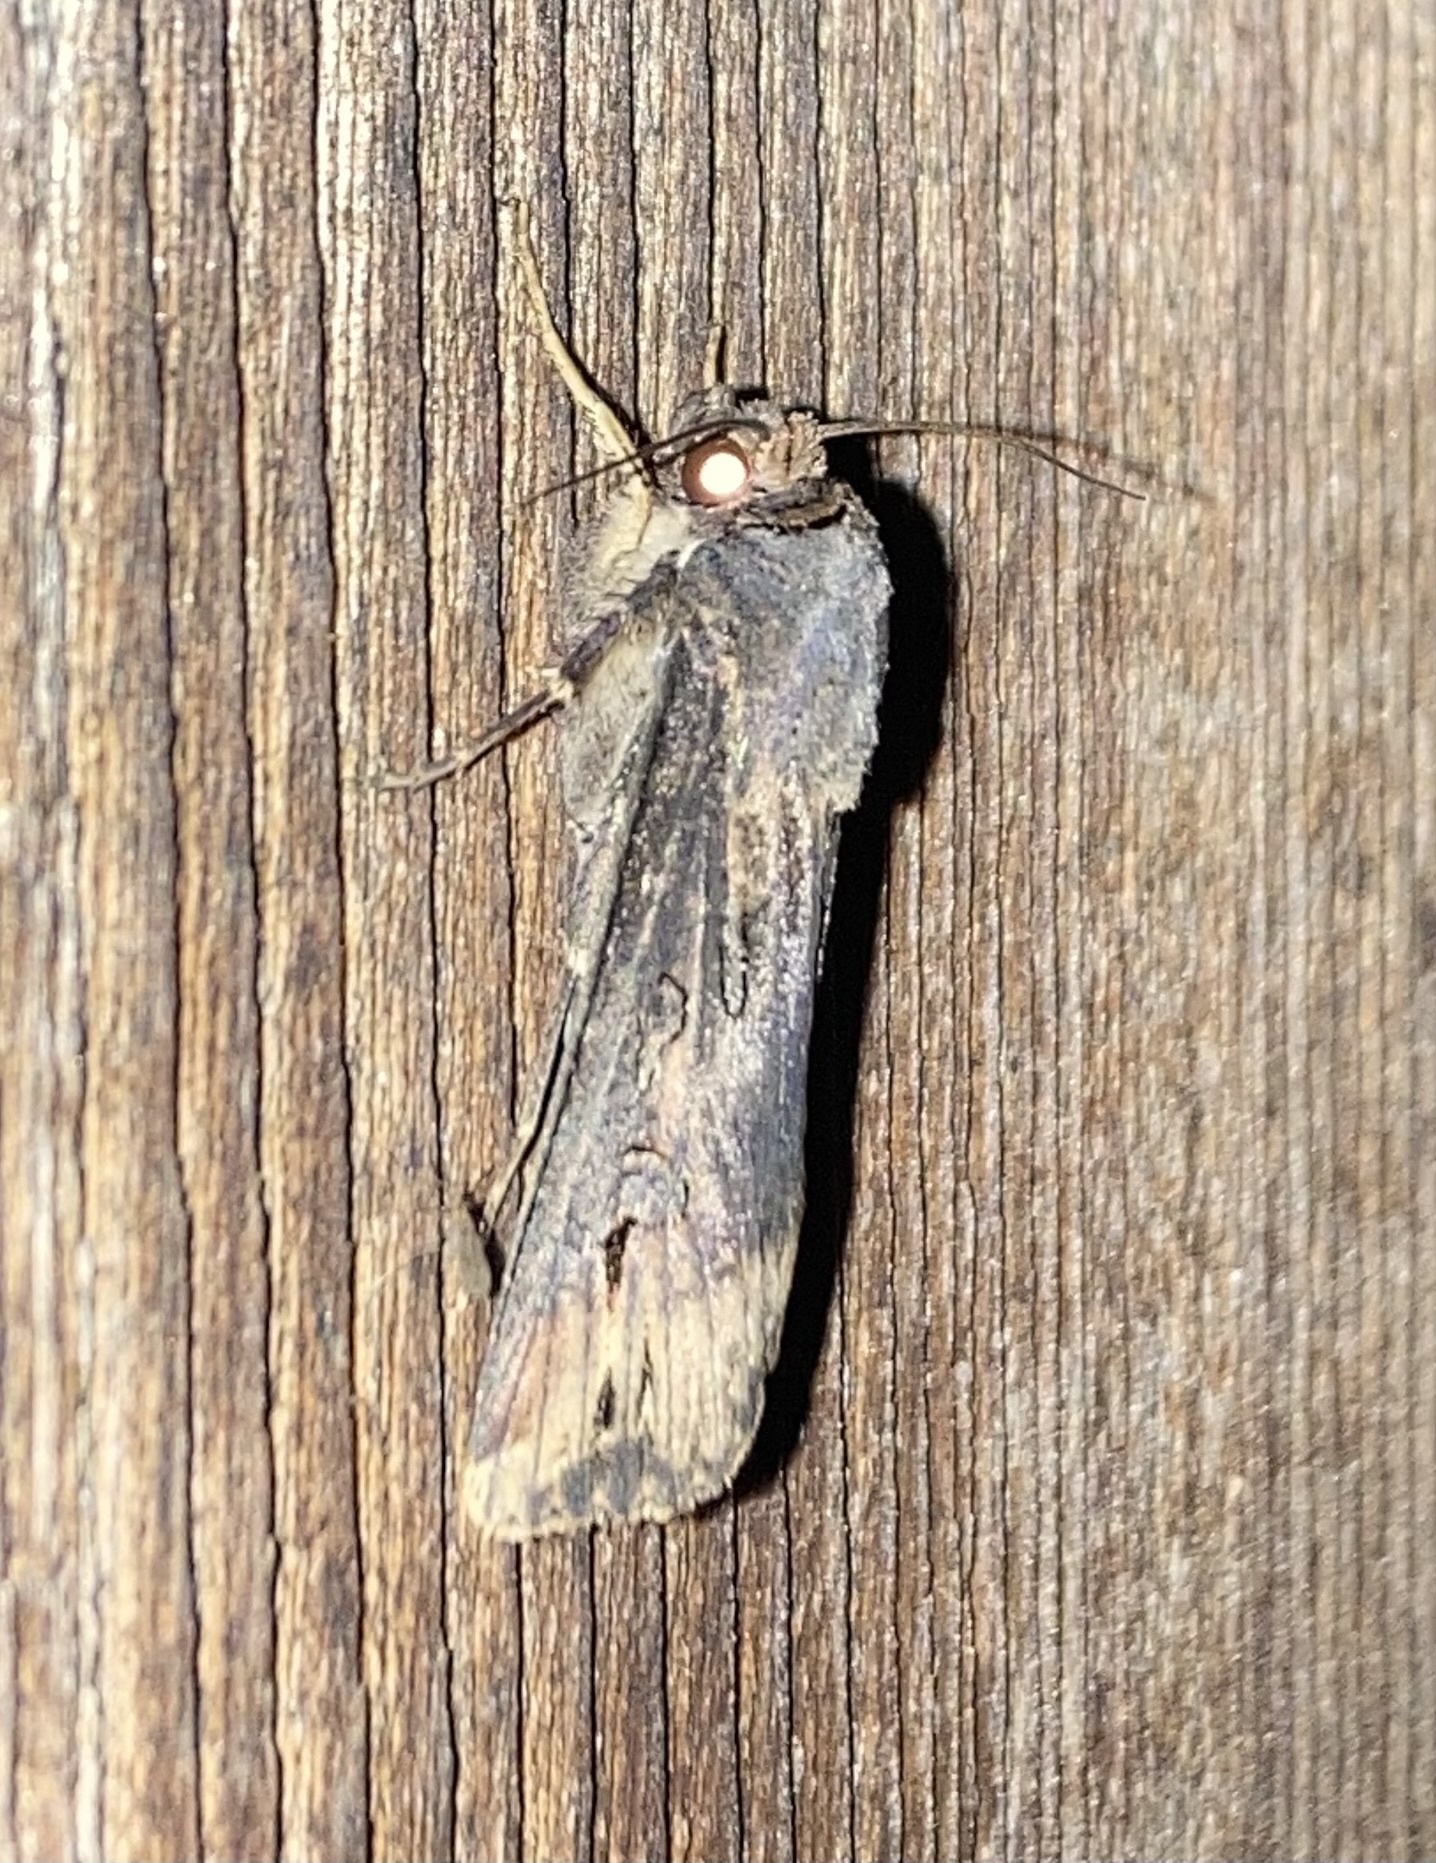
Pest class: cutworms